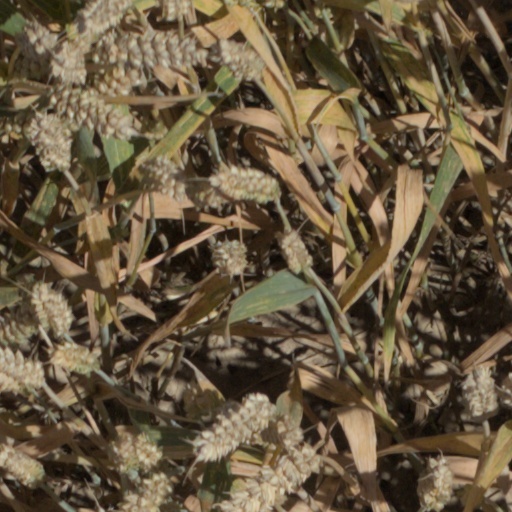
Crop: wheat